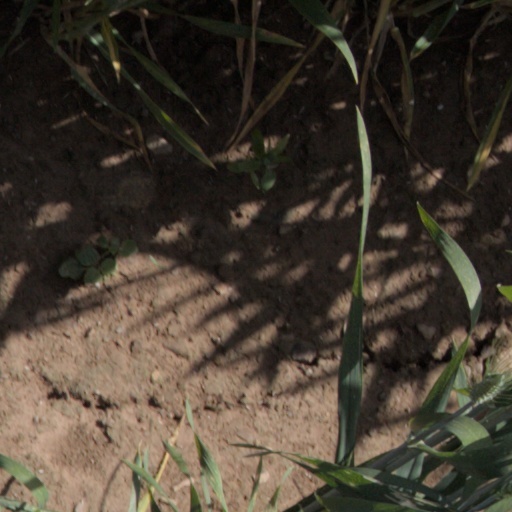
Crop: wheat